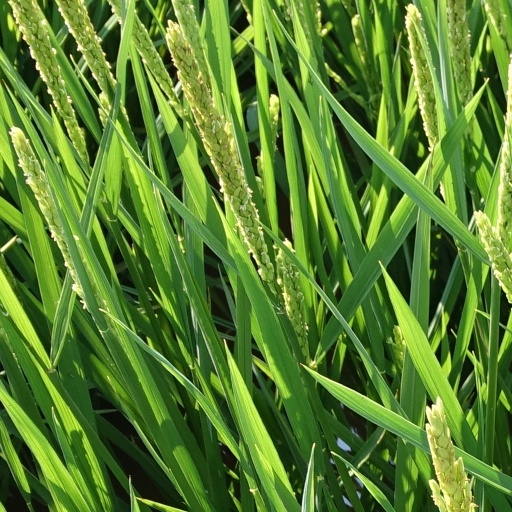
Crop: rice